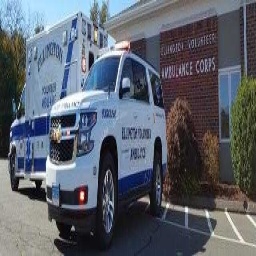
Label: ambulance